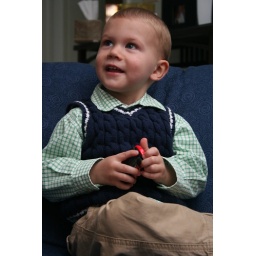
Is there a bird in the house